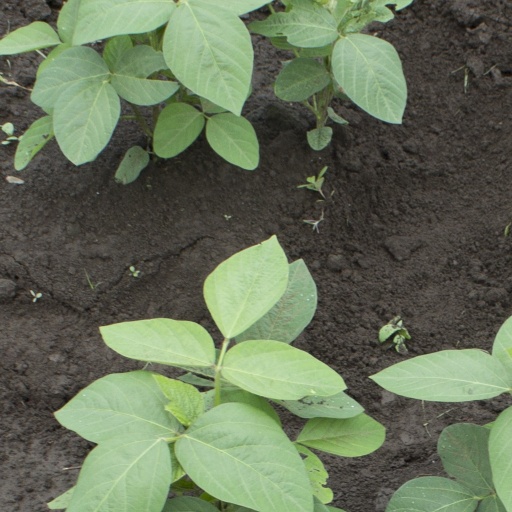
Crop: soybean